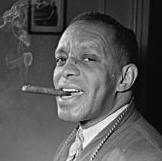
Age: 53